Georgia in the American Civil War

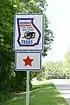
Trails sign

In November 1864, Sherman stripped his army of non-essentials, burned the city of Atlanta, and left it to the Confederates. He began his famous Sherman's March to the Sea, living off the land then burning plantations, wrecking railroads, killing livestock, and freeing slaves. Thousands of escaped slaves followed him as he entered Savannah on December 22. After the loss of Atlanta, the governor withdrew the state's militia from the Confederate forces to harvest crops for the state and the army. The militia did not try to stop Sherman.